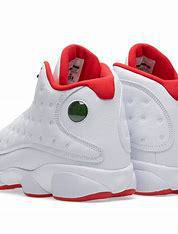
Brand: Jordan
Model: 13 Retro